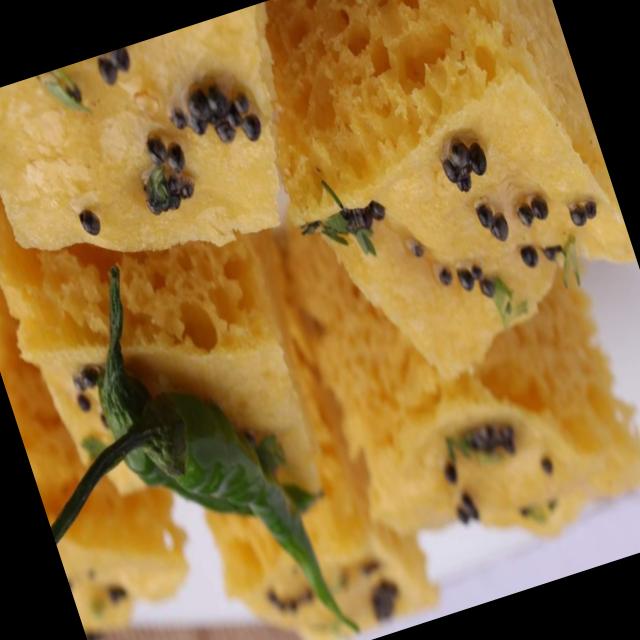
Dish: dhokla